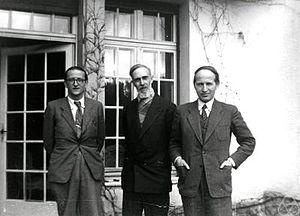
Charles Ehresmann est un mathématicien français, né à Strasbourg le 19 avril 1905 et mort à Amiens le 22 septembre 1979.